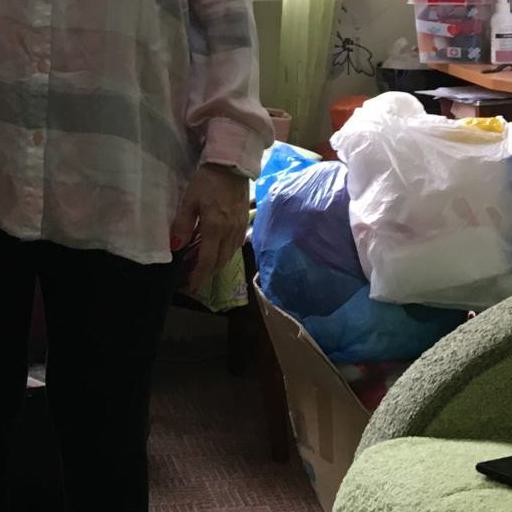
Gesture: no_gesture